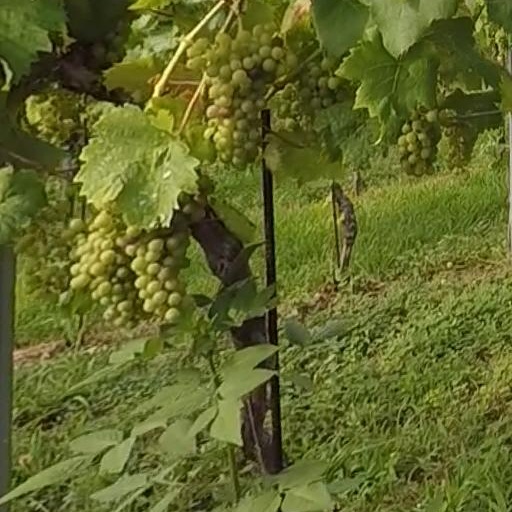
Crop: grape